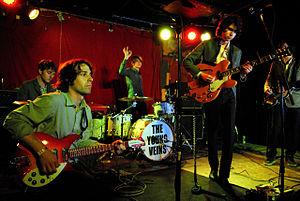
The Young Veins est un groupe de rock indépendant américain, originaire d'Echo Park, à Los Angeles, en Californie. Les membres fondateurs sont Ryan Ross et Jon Walker, qui étaient auparavant dans le groupe rock Panic! At the Disco et ont décidé de quitter le groupe puisqu'ils voulaient explorer de nouvelles voies musicales. Les autres membres sont Nick Murray, Andy Soukal et Nick White.